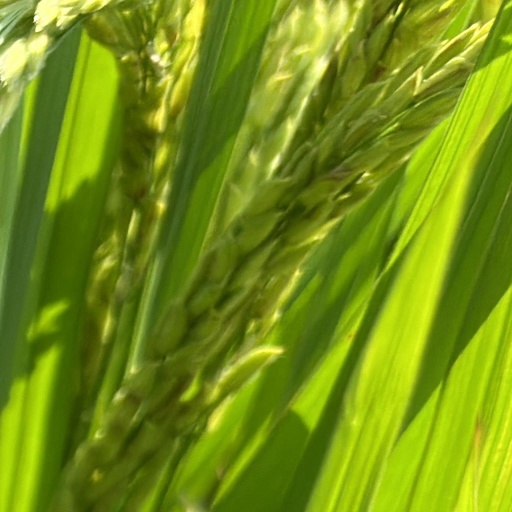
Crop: rice